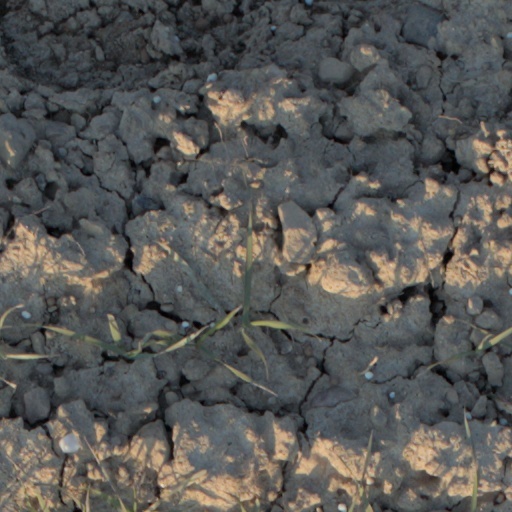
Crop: wheat